Cryonectes

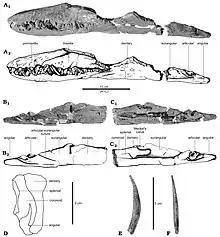
Holotype jaws

"Cryonectes" is known only from the holotype MAE 2007.1.1(J), a partial skull and articulated mandible, and ten associated vertebrae. It was collected in the 1980s from the Calcaire à Bélemnites Formation of Normandy, dating to the latest Pliensbachian stage of the late Early Jurassic, about 185-183 million years ago. It was found in the Roche-Blain quarry, located in the commune of Fresney-le-Puceux near the city of Laize-la-Ville, south of Caen. In 2007, it was accessioned in the collection of the "Musée de l’Agglomération d’Elbeuff" at Elbeuf−sur−Seine.